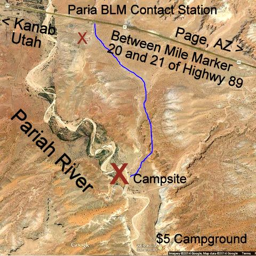
a map to the camp .